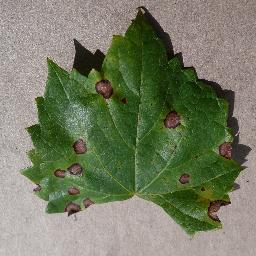
Label: Grape___Black_rot